Akşehir

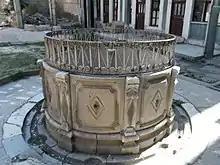
Akşehir Grand Mosque Fountain

The Turkish name literally means "white city". It is a compound of two words, namely "ak", "white", a Turkic word; and "şehir", "town", which is from Persian "shahr", "town".